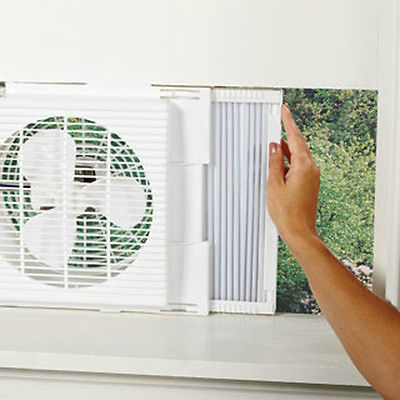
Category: fan